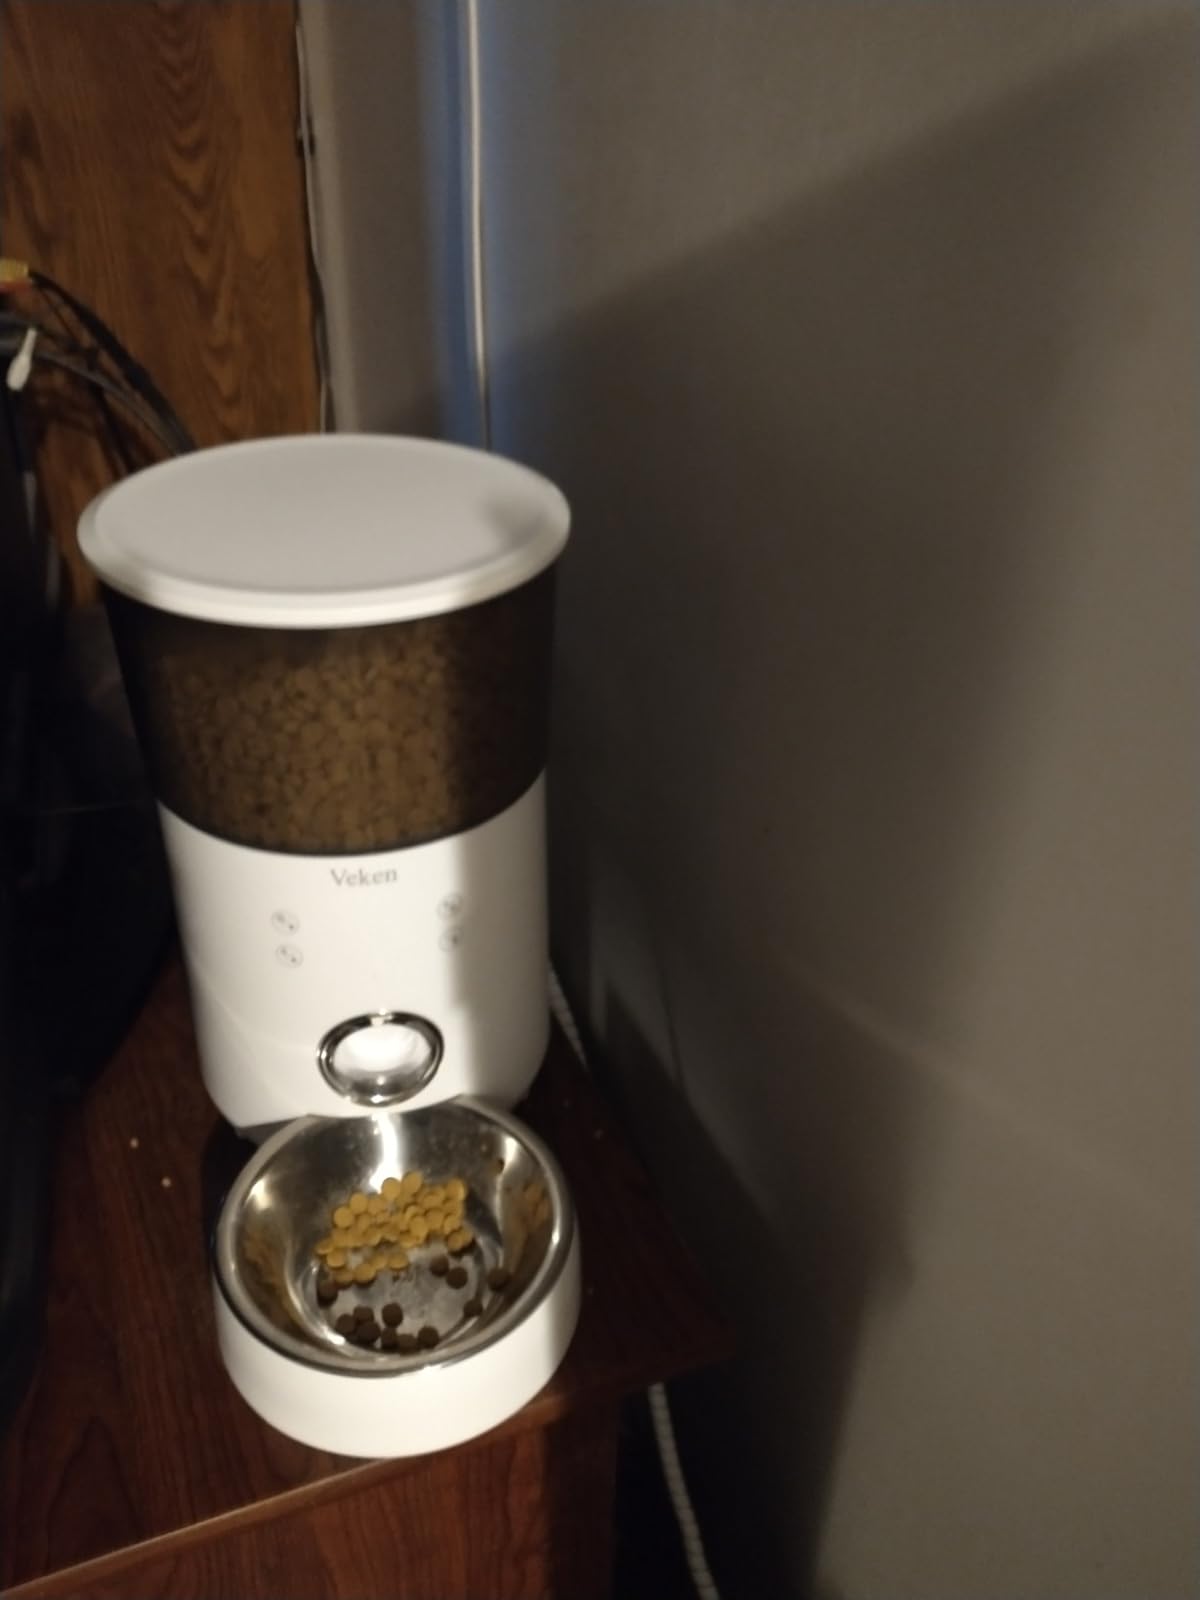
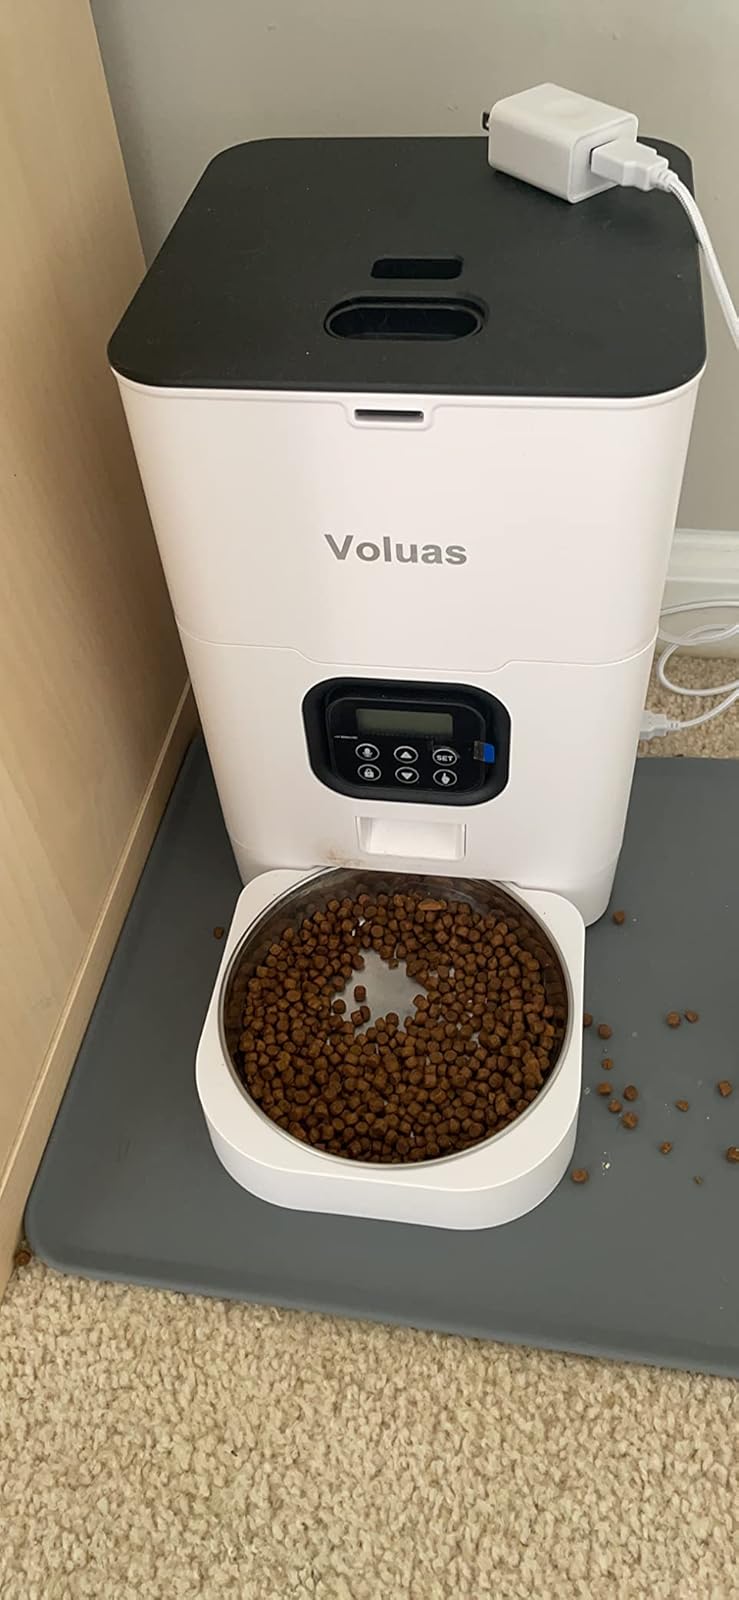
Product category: items_feeder
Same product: no